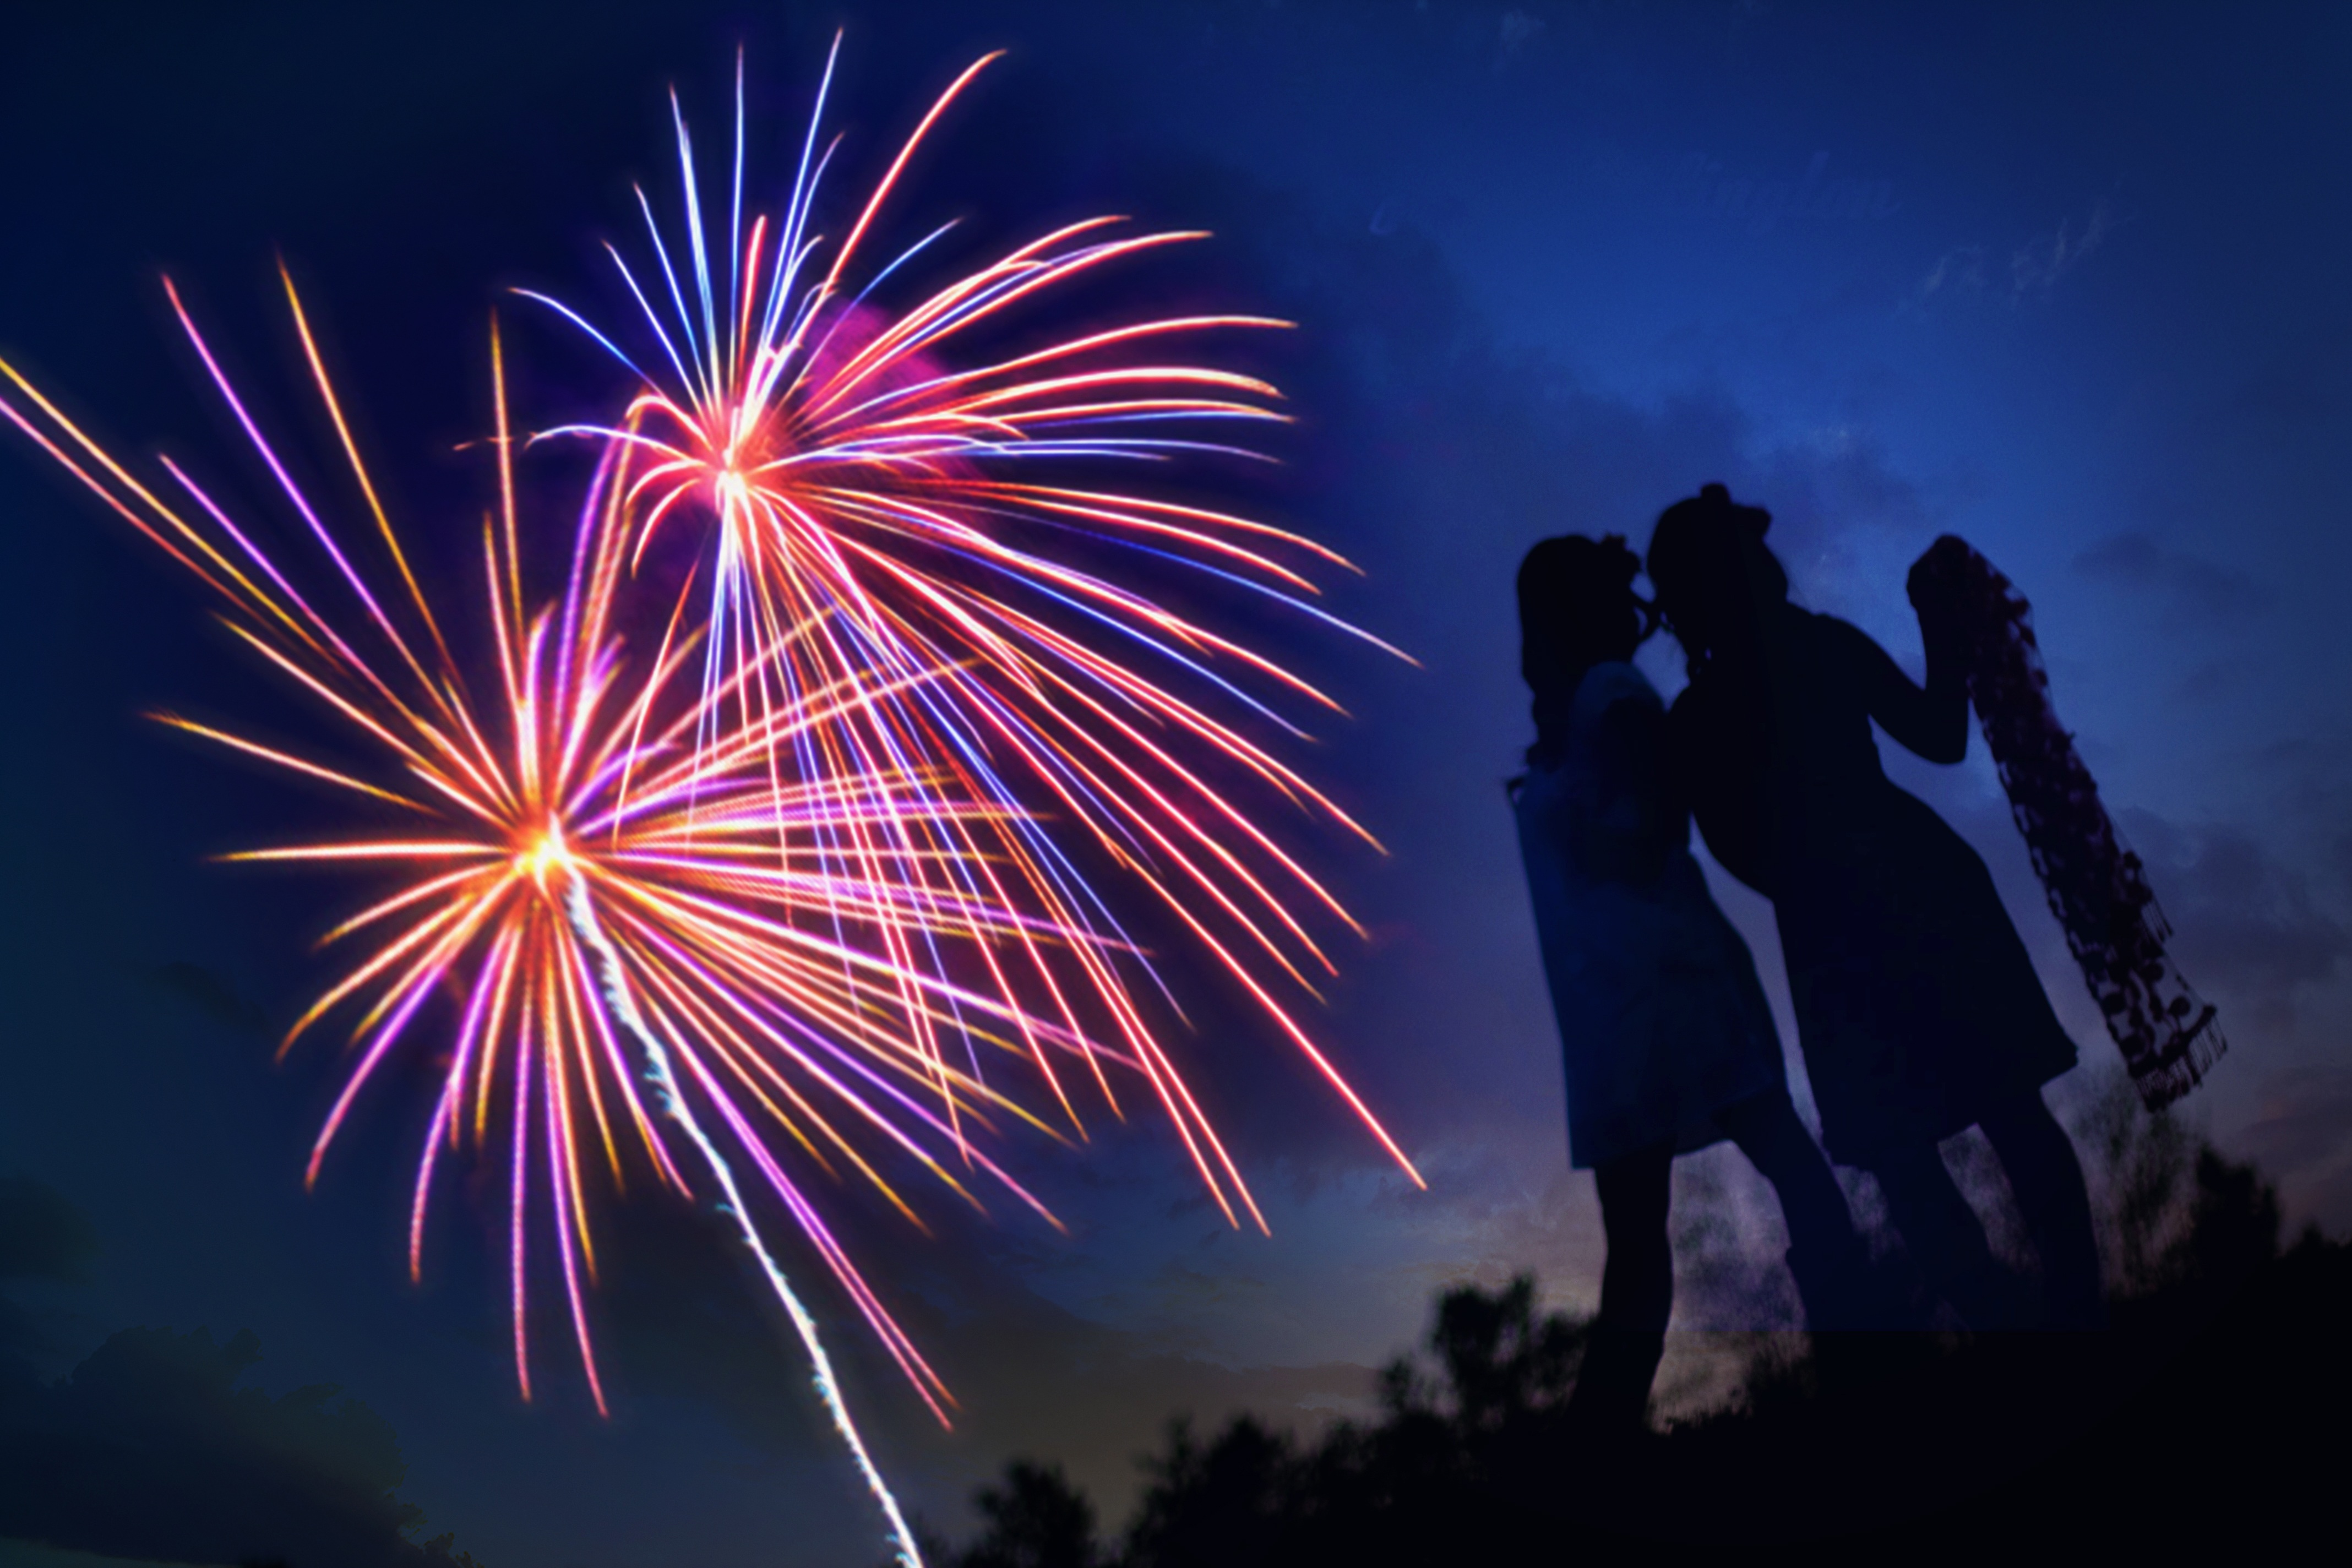
silhouette, night, summer, recreation, celebration, holiday, colorful, fourth of july, fireworks, happy, event, awe, outdoor recreation